Sami Meguetounif

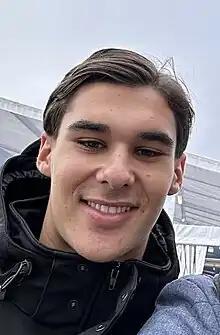
Meguetounif in 2023

Sami Meguetounif (born 24 May 2004) is a French racing driver who competes in the FIA Formula 2 Championship for Trident.